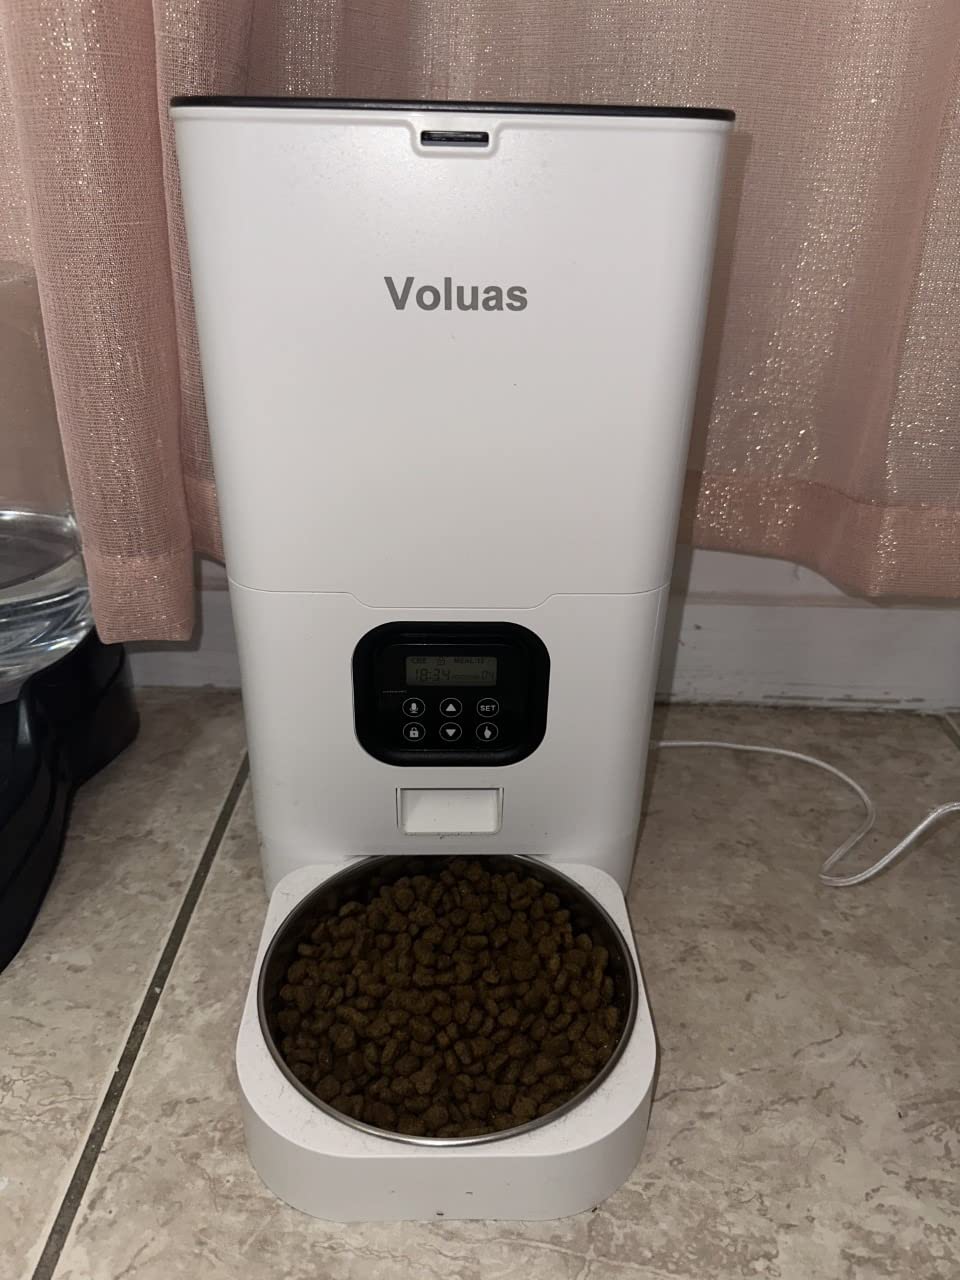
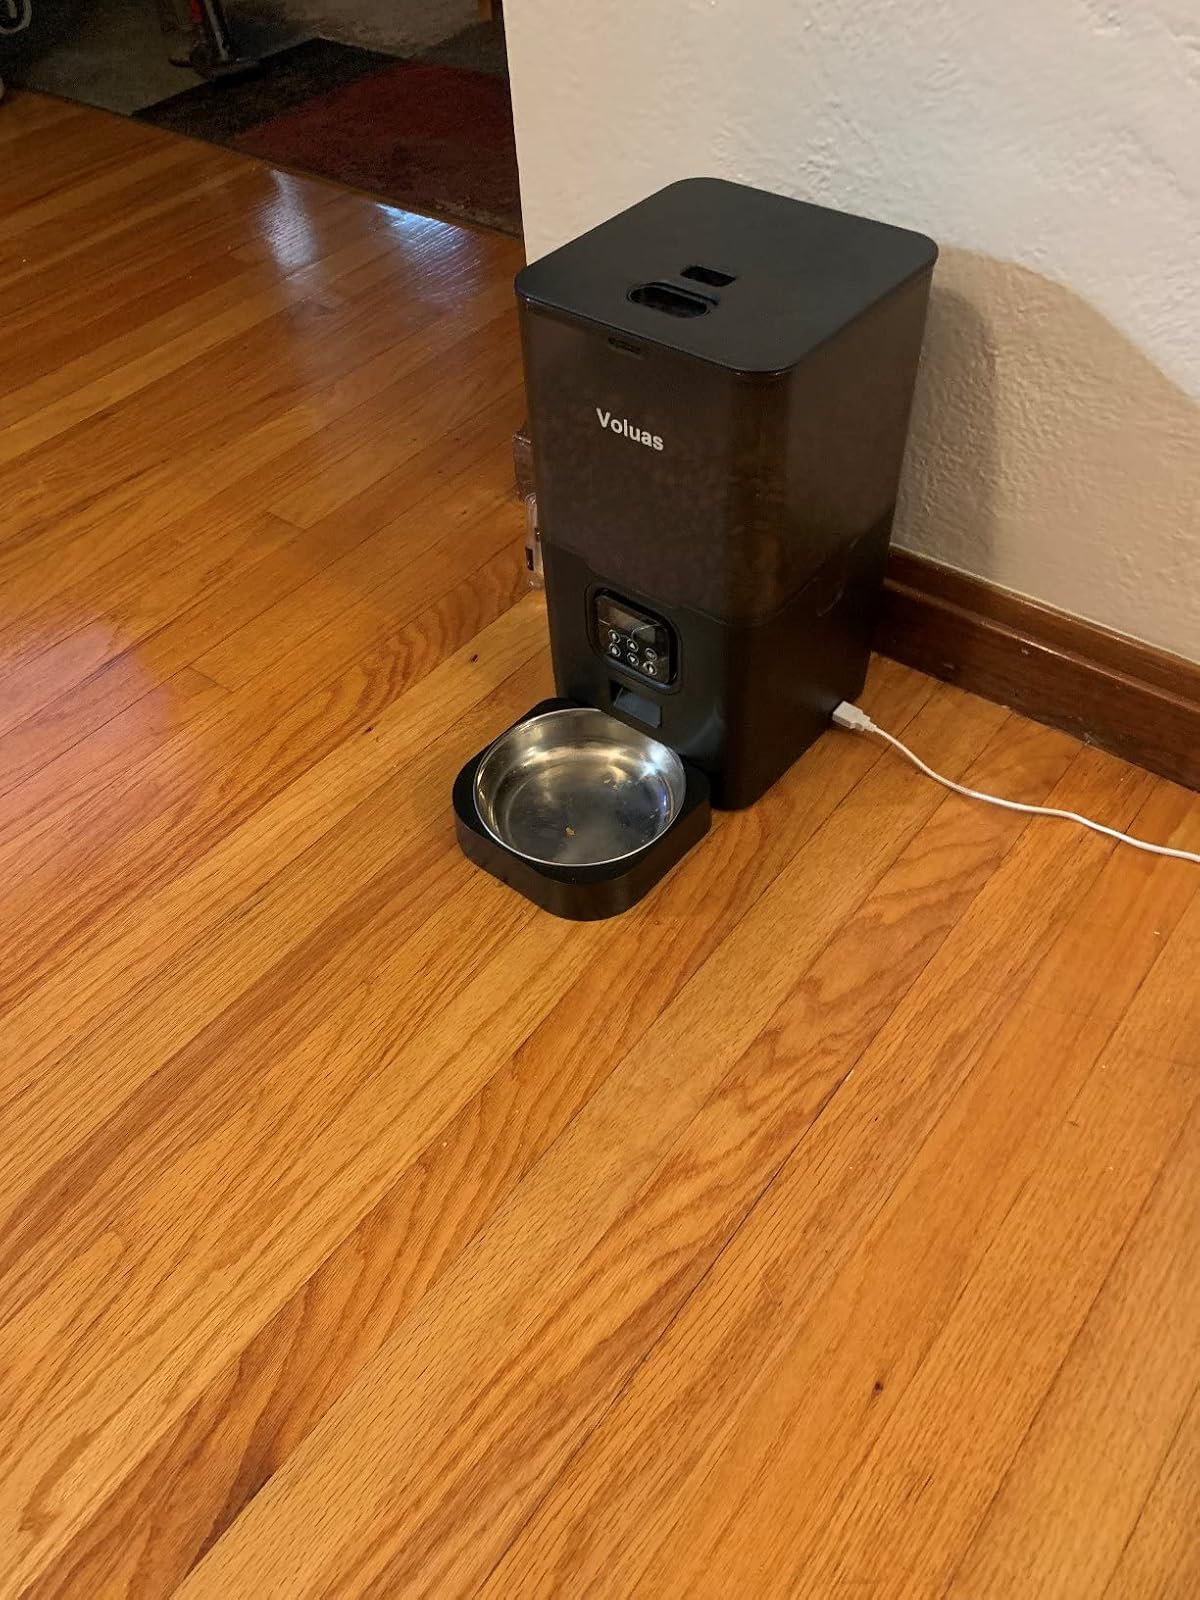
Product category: items_feeder
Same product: no